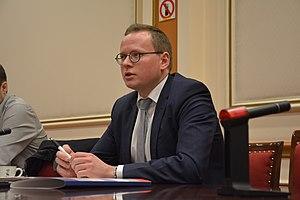
Alexander Miesen, né le 16 mars 1983 à Prüm, est un homme politique belge germanophone, membre du Partei für Freiheit und Fortschritt, qui fait partie du Mouvement réformateur.